Hypotaenidia

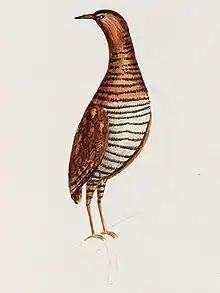
This unidentified "ground bird" found on Norfolk Island around 1800 AD resembles "Hypotaenidia" species in shape and pattern

In addition, the Small Oahu "crake" (""Porzana" ziegleri") is anatomically similar to "Hypotaenidia" and could have been be a "Zapornis"-sized species of the present genus, while the Snipe rail ("Capellirallus karamu") of New Zealand might be closely enough related to the Chatham rail to be included in its genus, i.e. "Hypotaenidia" if "Cabalus" is considered invalid.